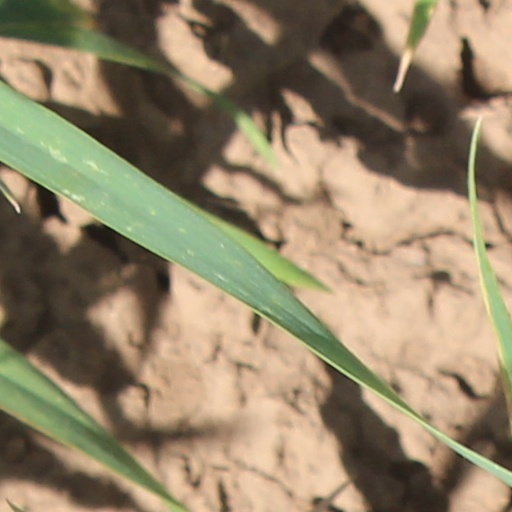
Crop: wheat